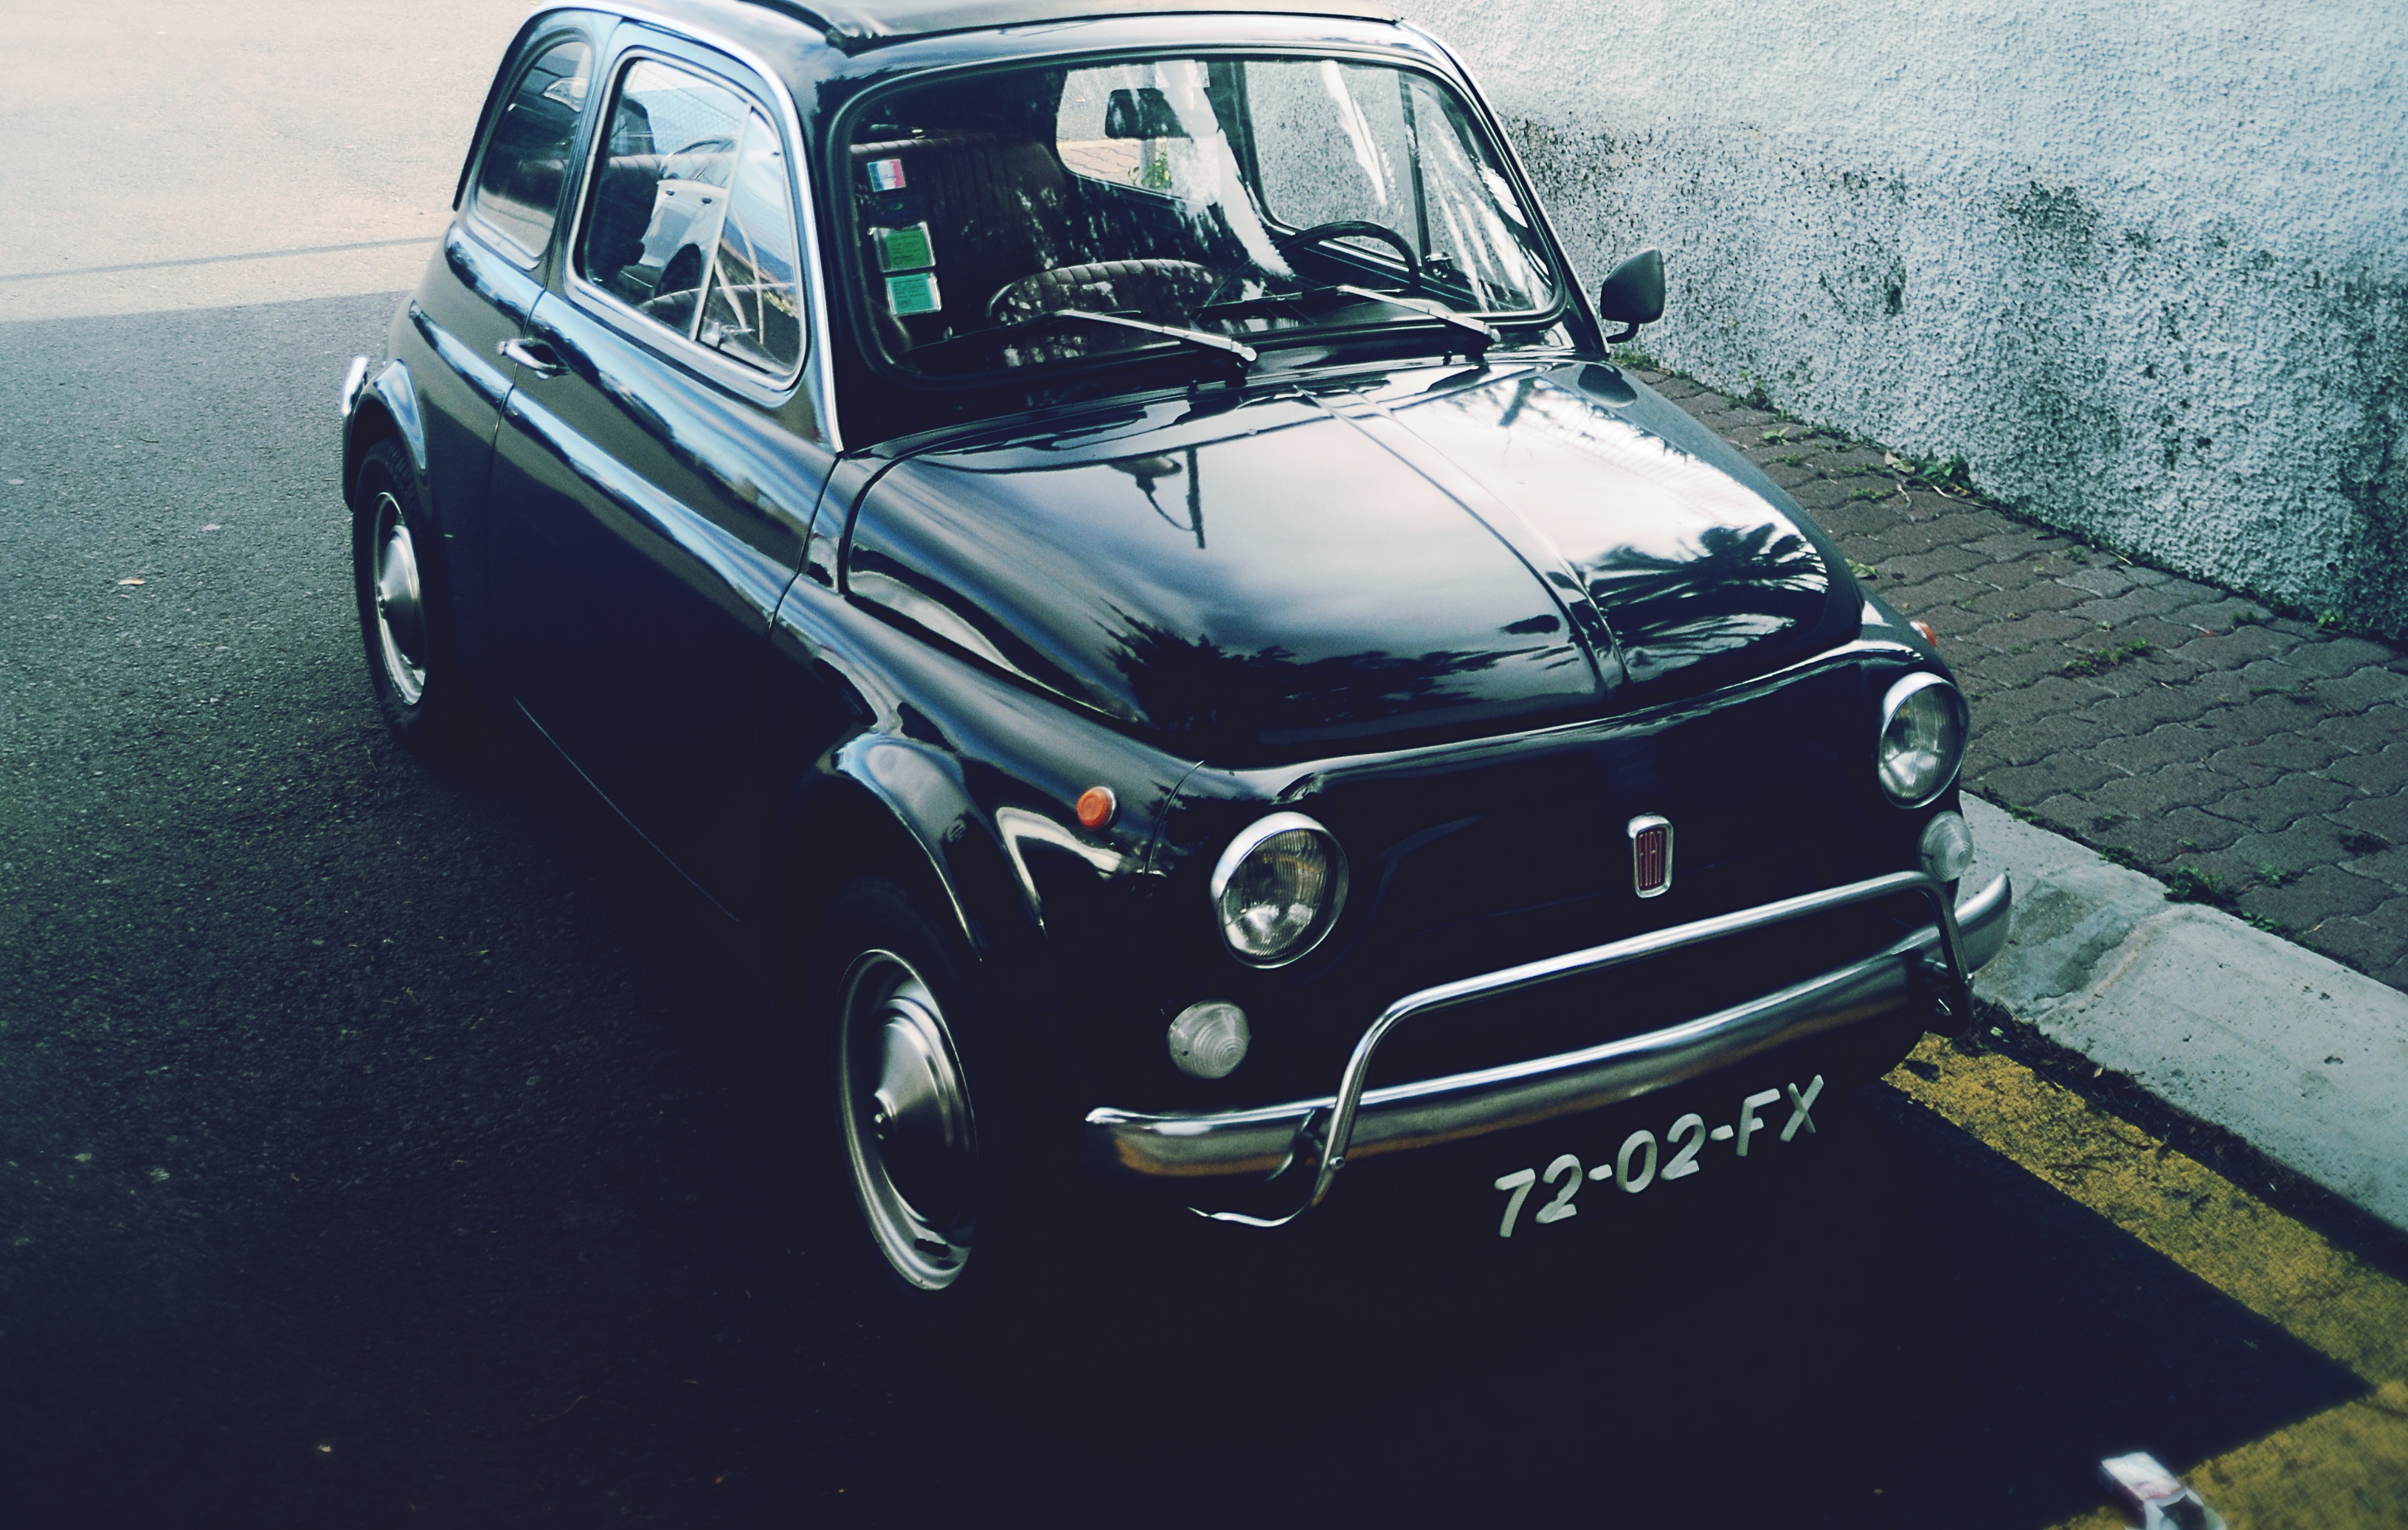
car, vintage, wheel, vehicle, fiat 500, bmw, fiat, city car, land vehicle, automobile make, automotive design, family car